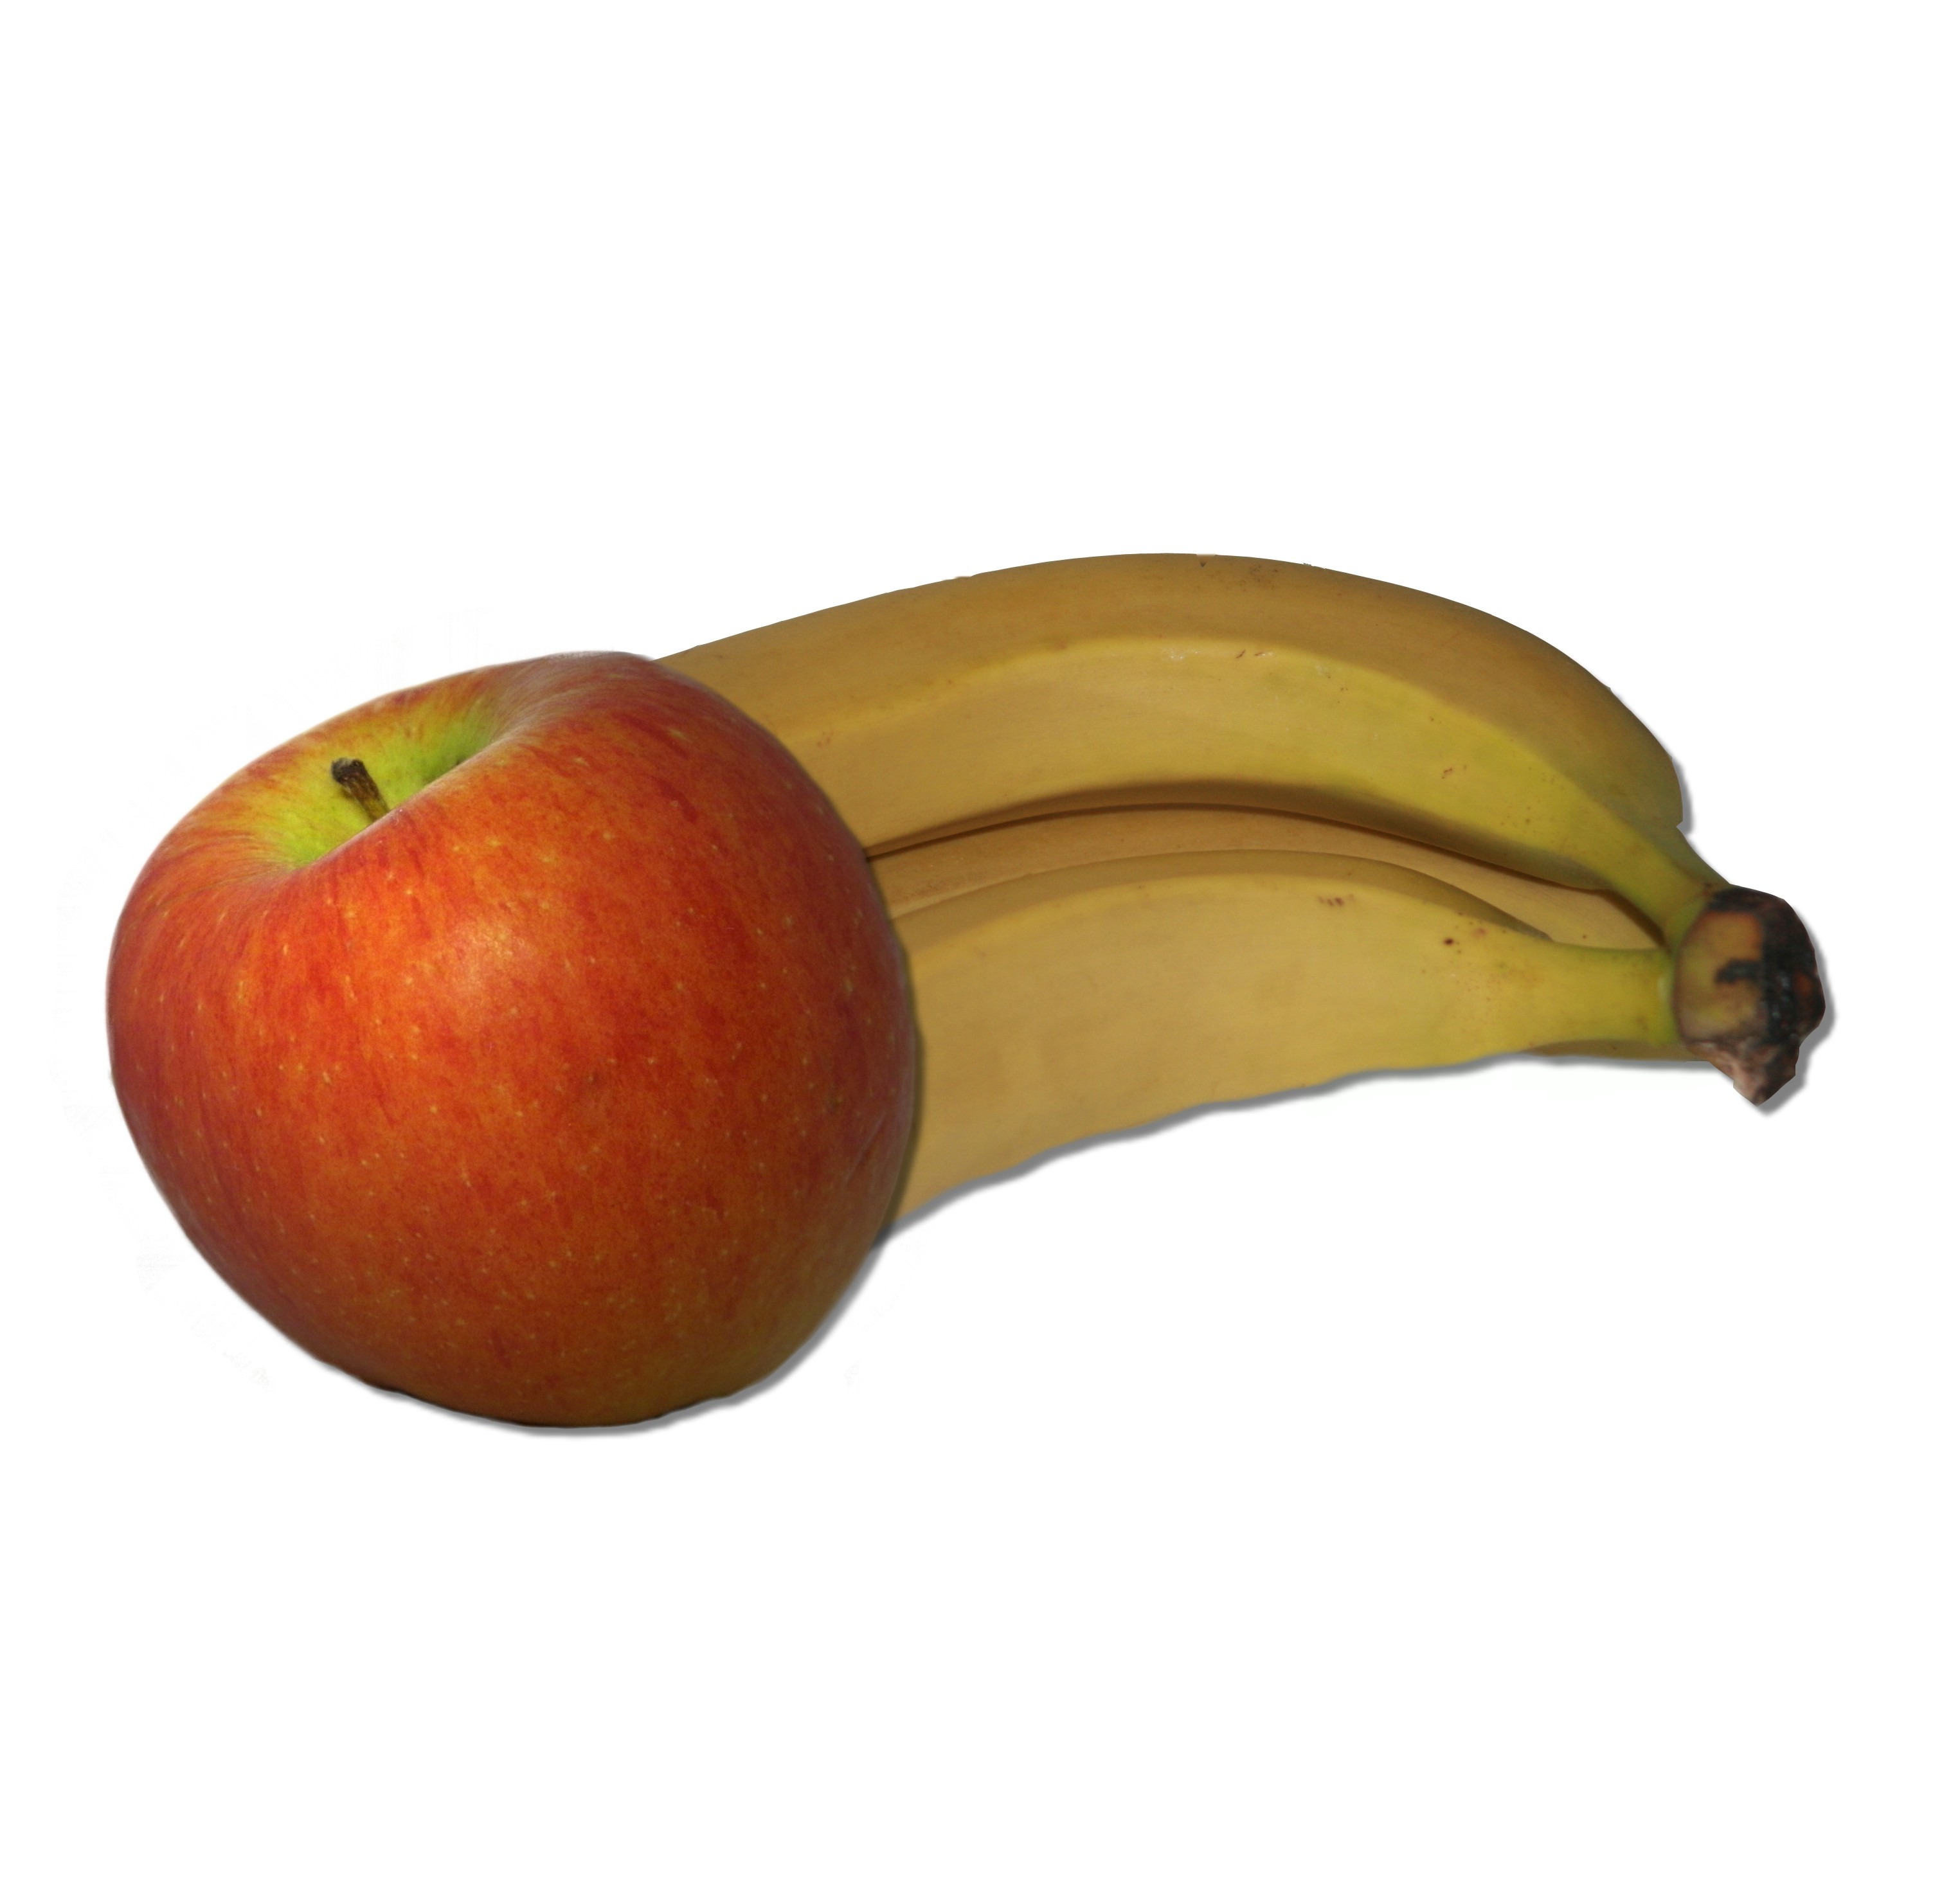
apple, plant, fruit, food, red, produce, yellow, banana, healthy, eat, fruit bowl, flowering plant, land plant, banana family